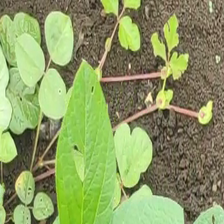
Weed species: Little_Mallow(Malva parviflora)